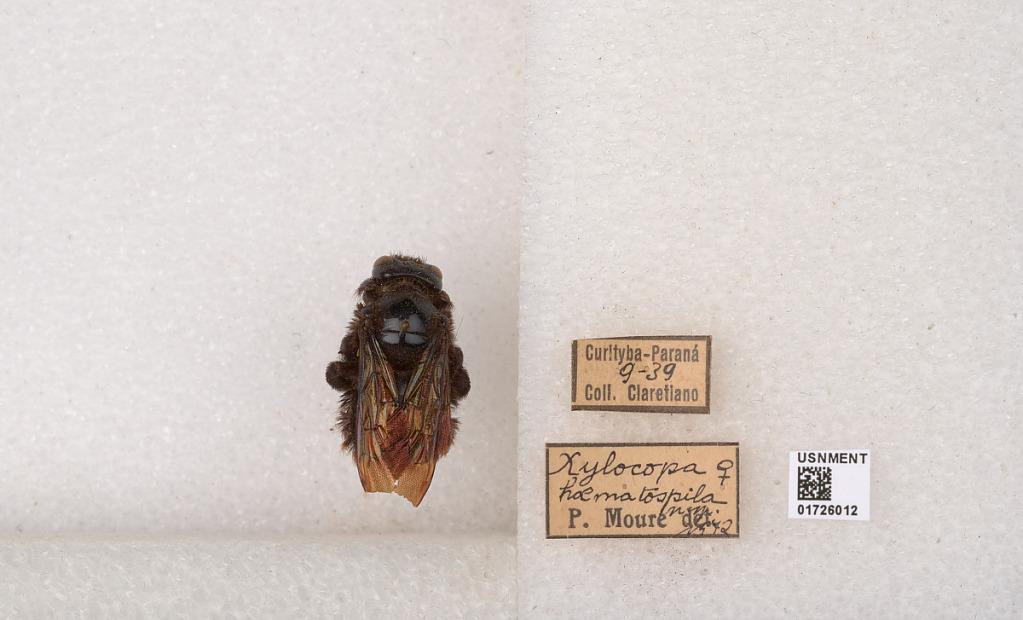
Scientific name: Xylocopa (Neoxylocopa) haematospila Moure
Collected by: Claretiano
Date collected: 1939-9-1
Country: Brazil
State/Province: Parana
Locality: Curityba
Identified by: Moure